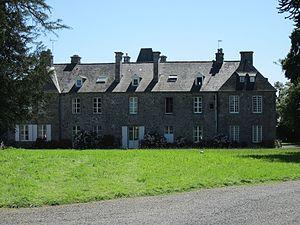
Château de Grainville, fr:Granville This building is indexed in the Base Mérimée, a database of architectural heritage maintained by the French Ministry of Culture,
Saint-Nicolas-près-Granville est une ancienne commune française créée en 1791 et détachée du territoire de Granville, puis de nouveau rattachée à cette dernière le 29 avril 1962.